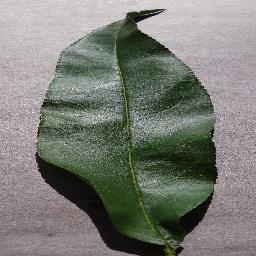
Label: Peach___healthy